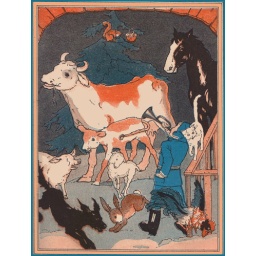
A special Christmas tree in the barn